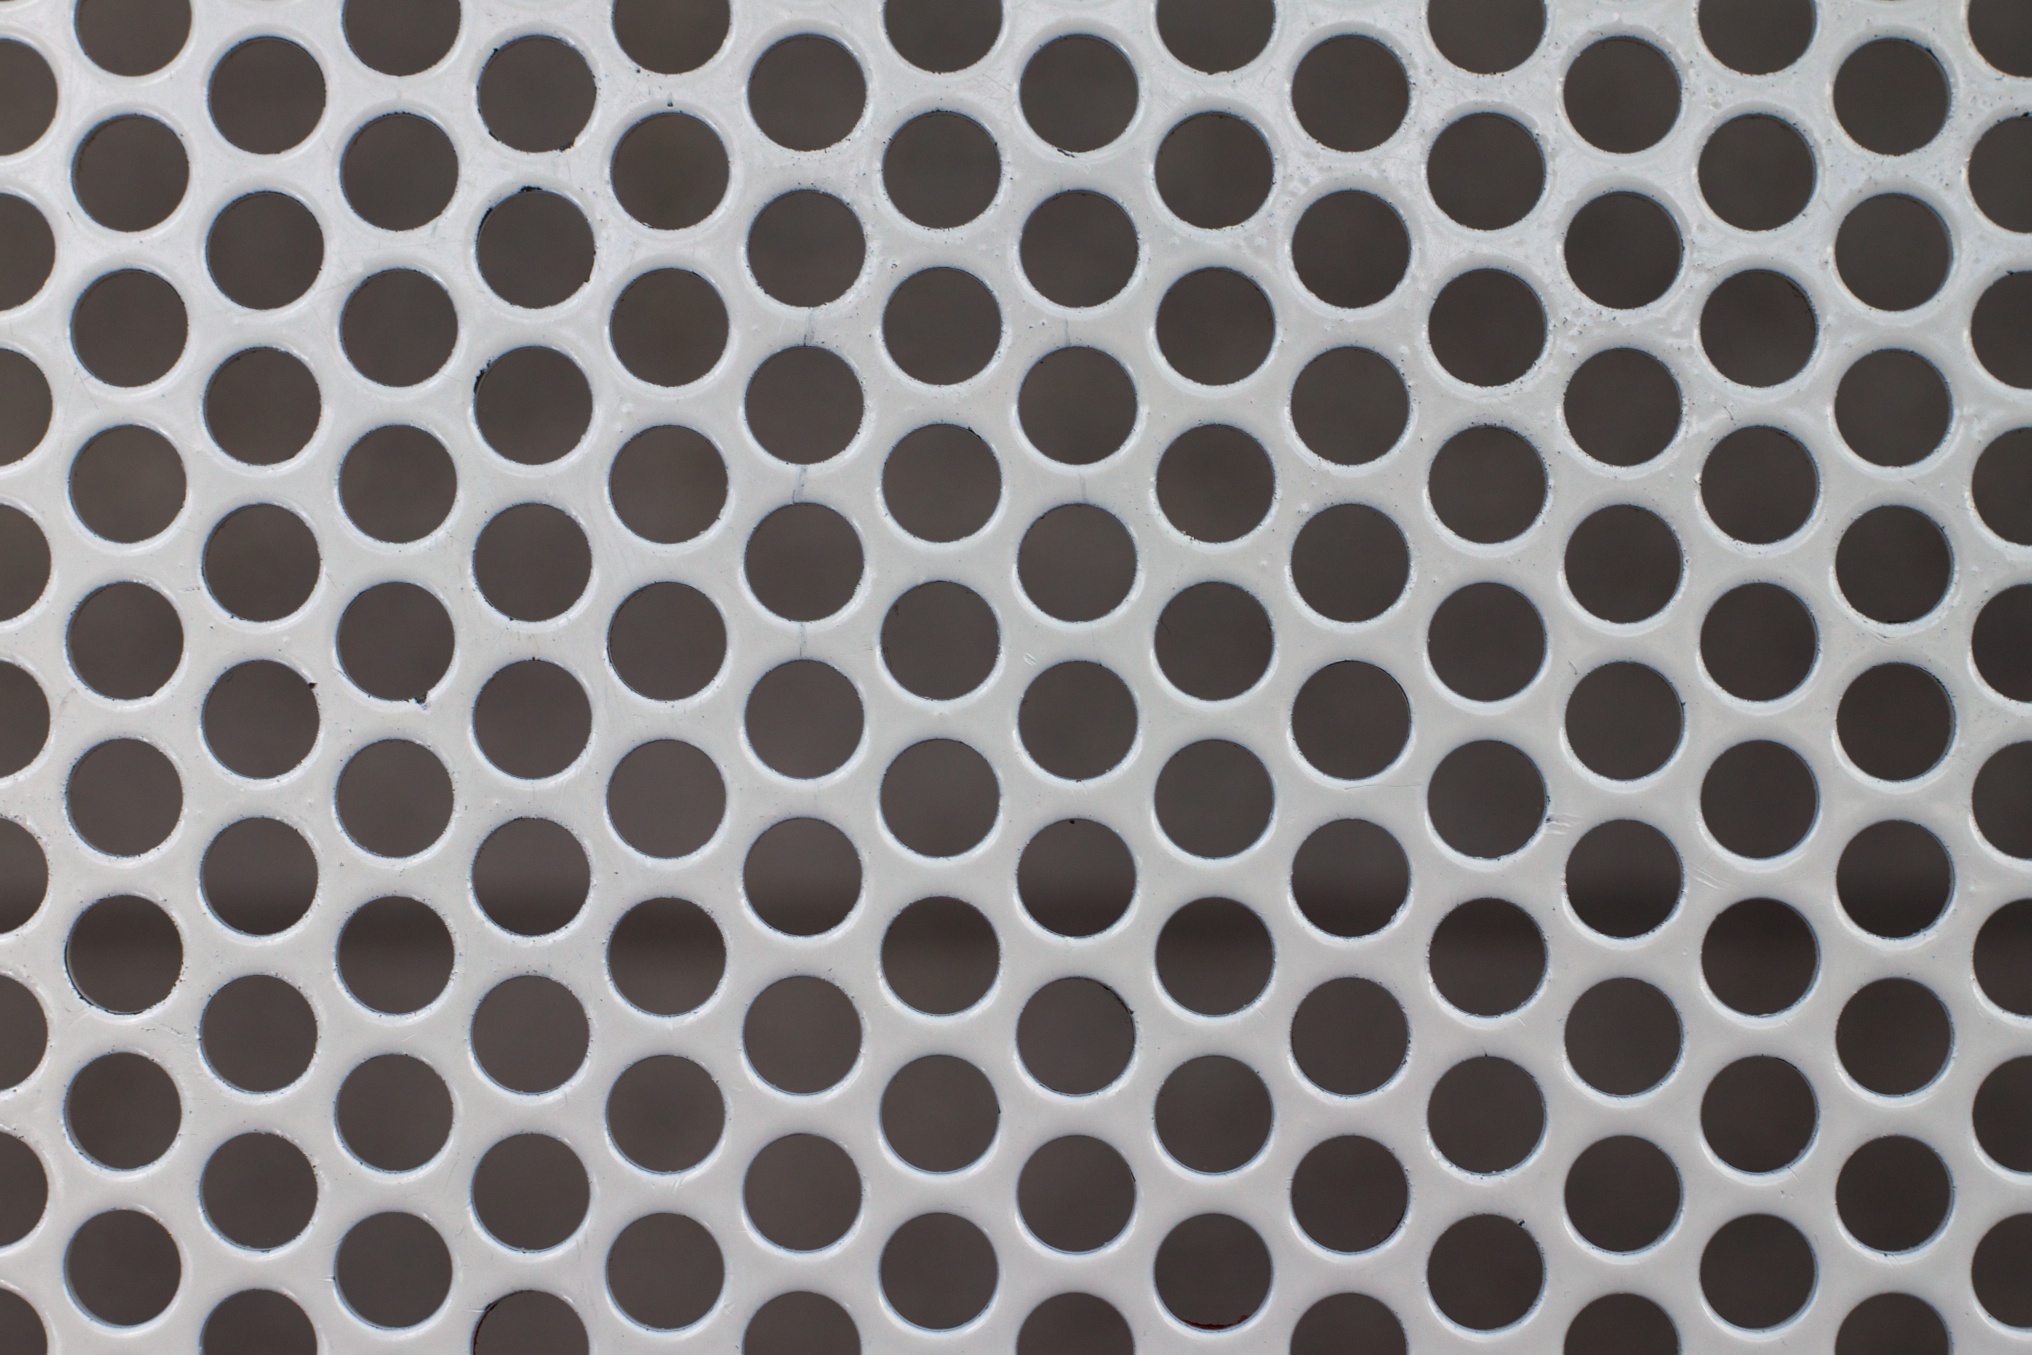
texture, floor, pattern, line, brown, tile, material, circle, design, mesh, shape, flooring